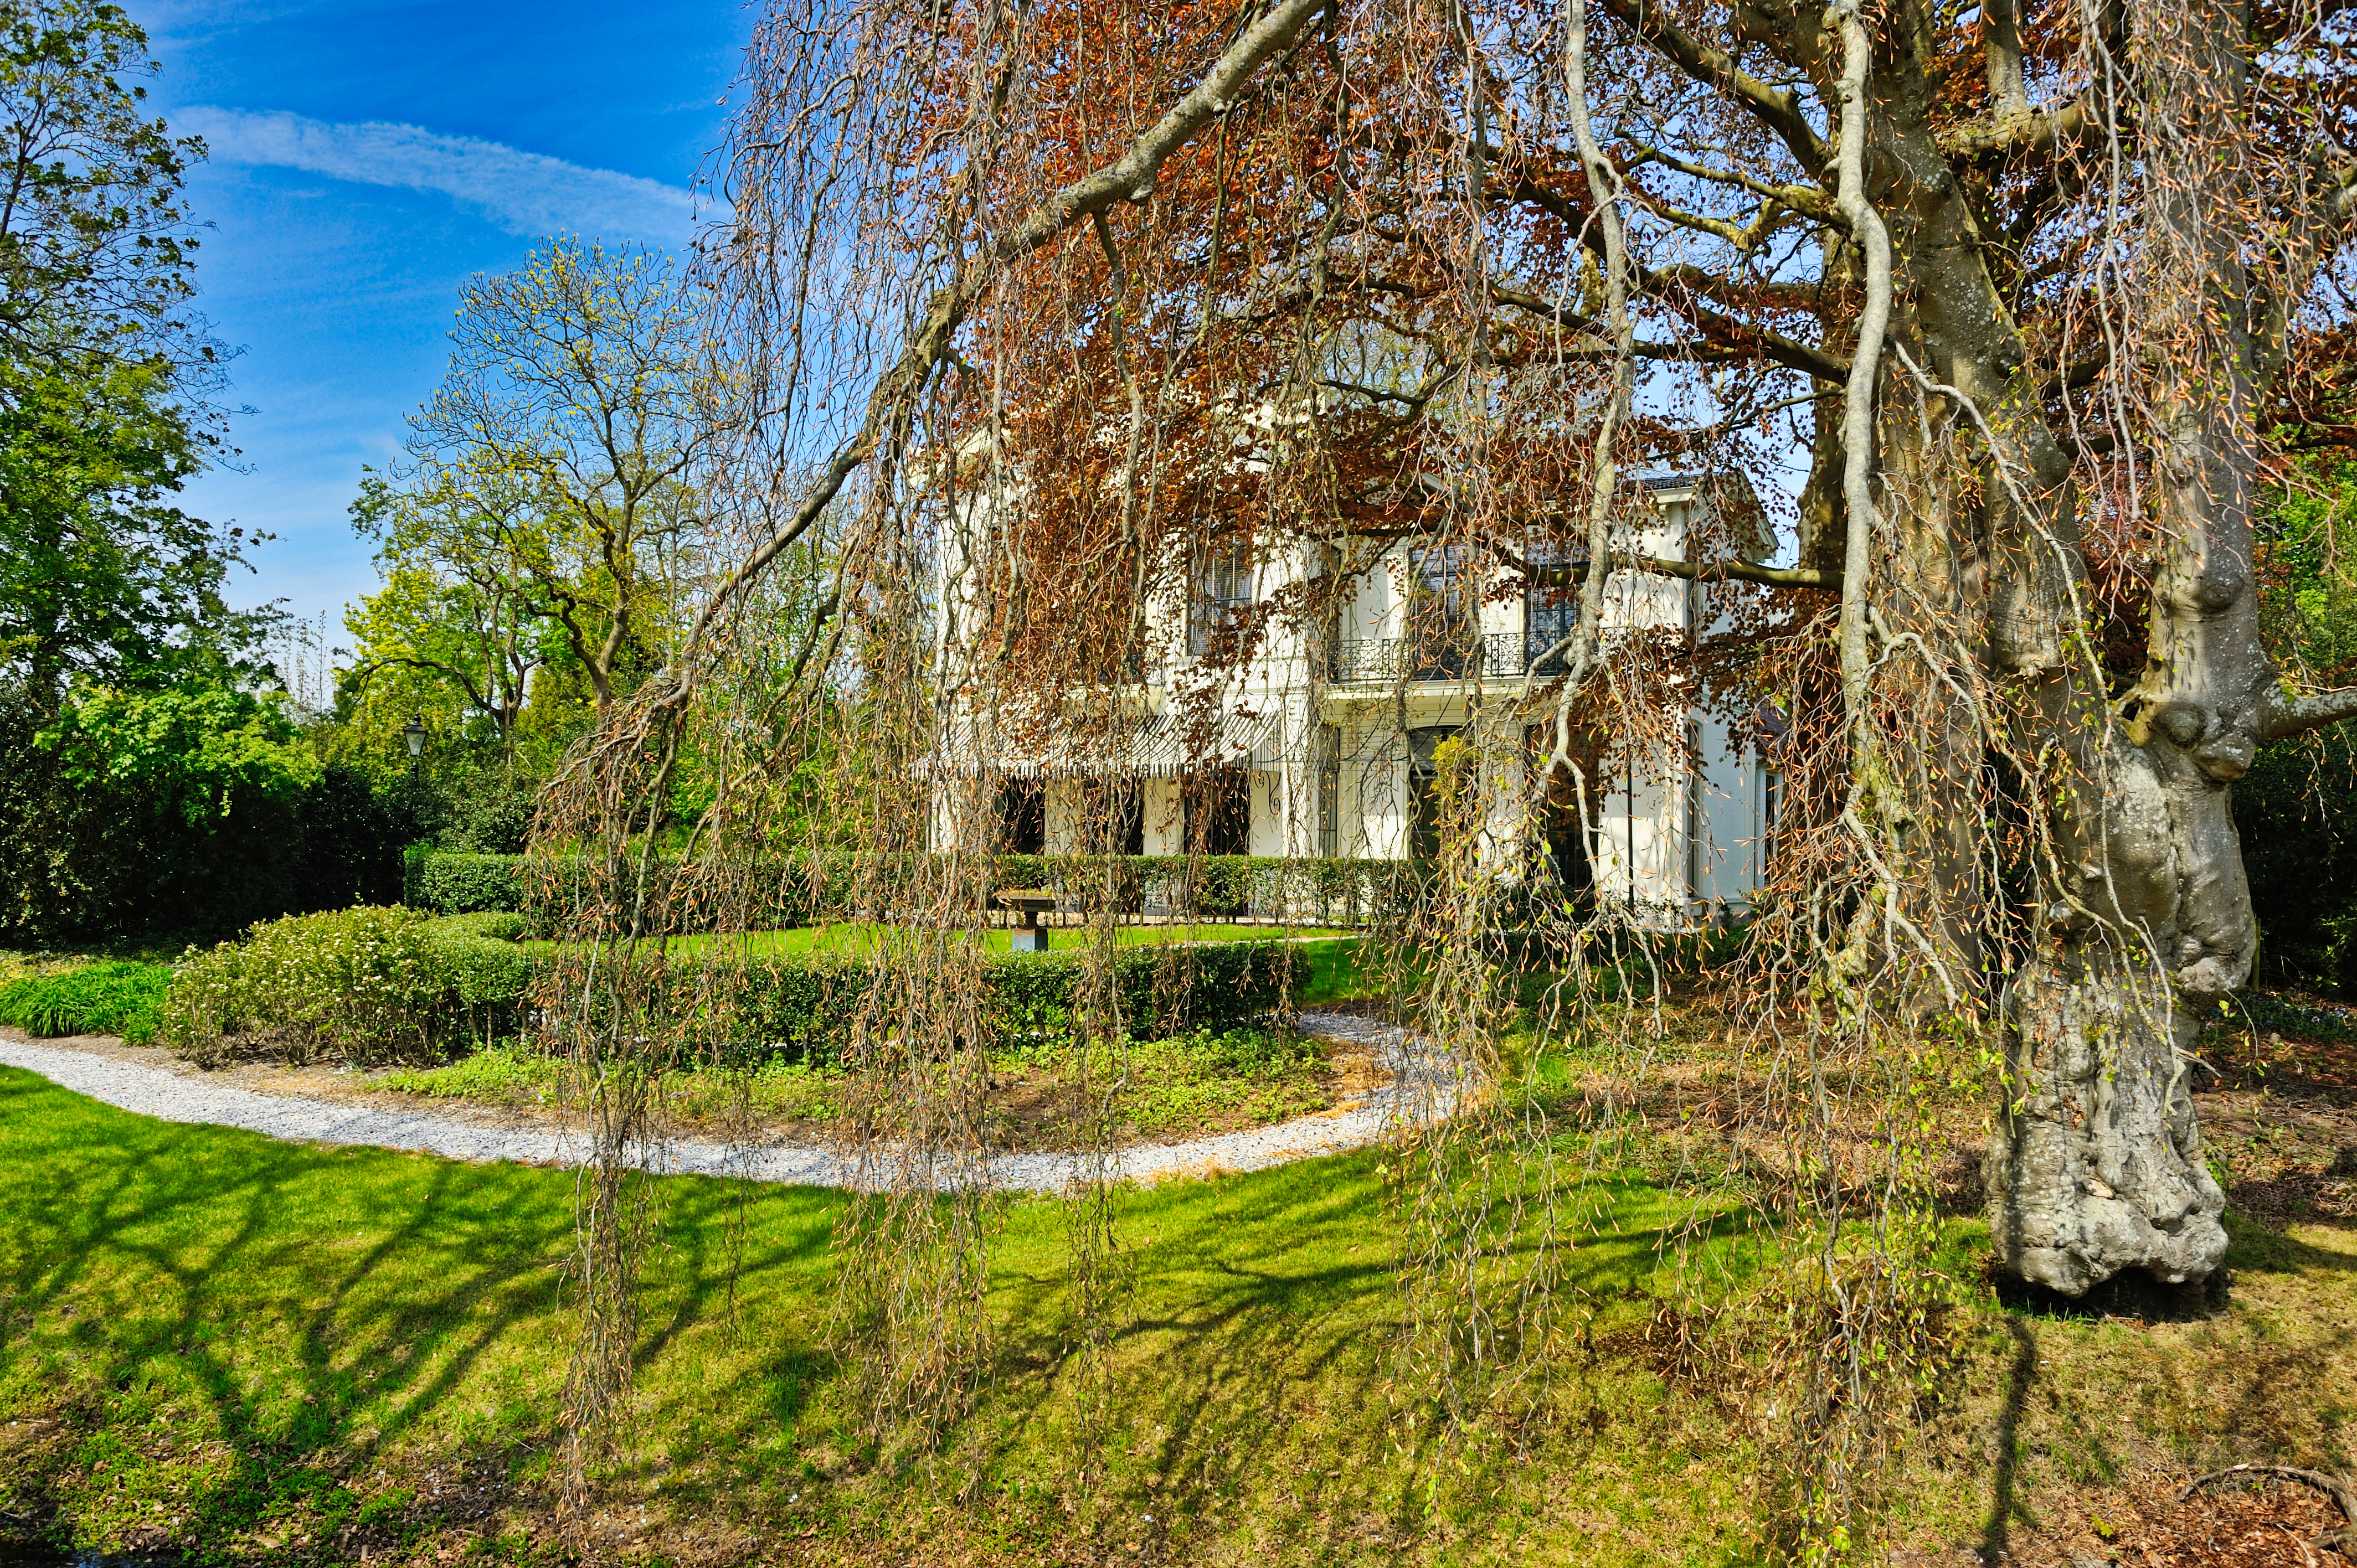
Hurdegaryp, tree, natural landscape, natural environment, property, architecture, sunlight, woody plant, plant, building, grass, forest, house, estate, real estate, landscape, home, woodland, brick, facade, trunk, residential area, mansion, cottage, reflection, birch family